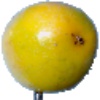
Label: maracuja